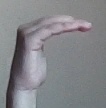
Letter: haa